1992 Tour de France

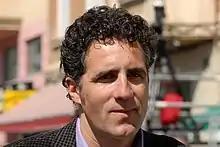
Miguel Induráin "(pictured in 2009)", winner of the general classification

The Tour began in Spain where the prologue was in San Sebastián, close to Indurain's home. Indurain won the prologue, with debutant Alex Zülle in second place. In the first stage, Zülle won a time bonus in an intermediate sprint, and became the new race leader. In the second stage the race moved into France for the first time, finishing in Pau in the south of France. The Pyrenees were going to largely be avoided in this year's edition, as only two major mountain stages were scheduled, both of which were in the Alps. Richard Virenque, another debutant who was a late addition to his team, was part of a two-man escape that stayed away. Javier Murguialday claimed the stage win and Virenque took over the lead.